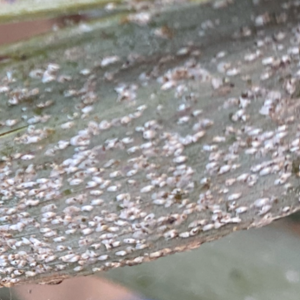
Label: Parlatoria Blanchardi